Armenia–Greece relations

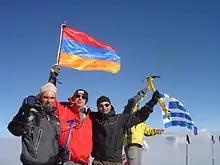
Greek and Armenian climbers at the top of Mount Ararat

The Armenian language is said to be influenced from Ancient Greek, but both languages developed differently over time.